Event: Nepal Earthquake
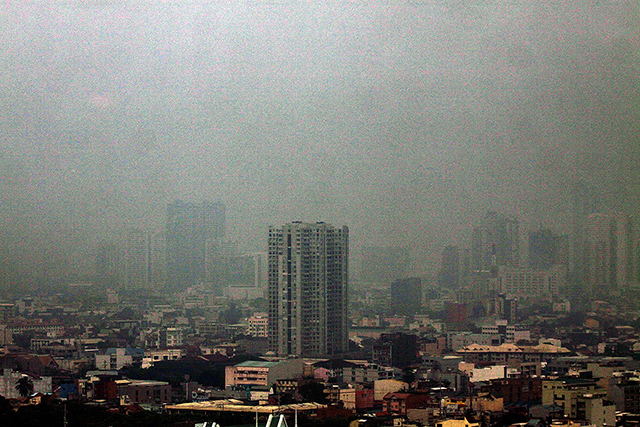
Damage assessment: no_damage